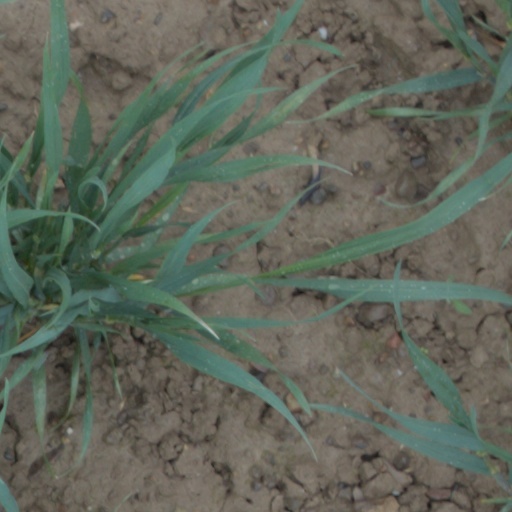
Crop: wheat